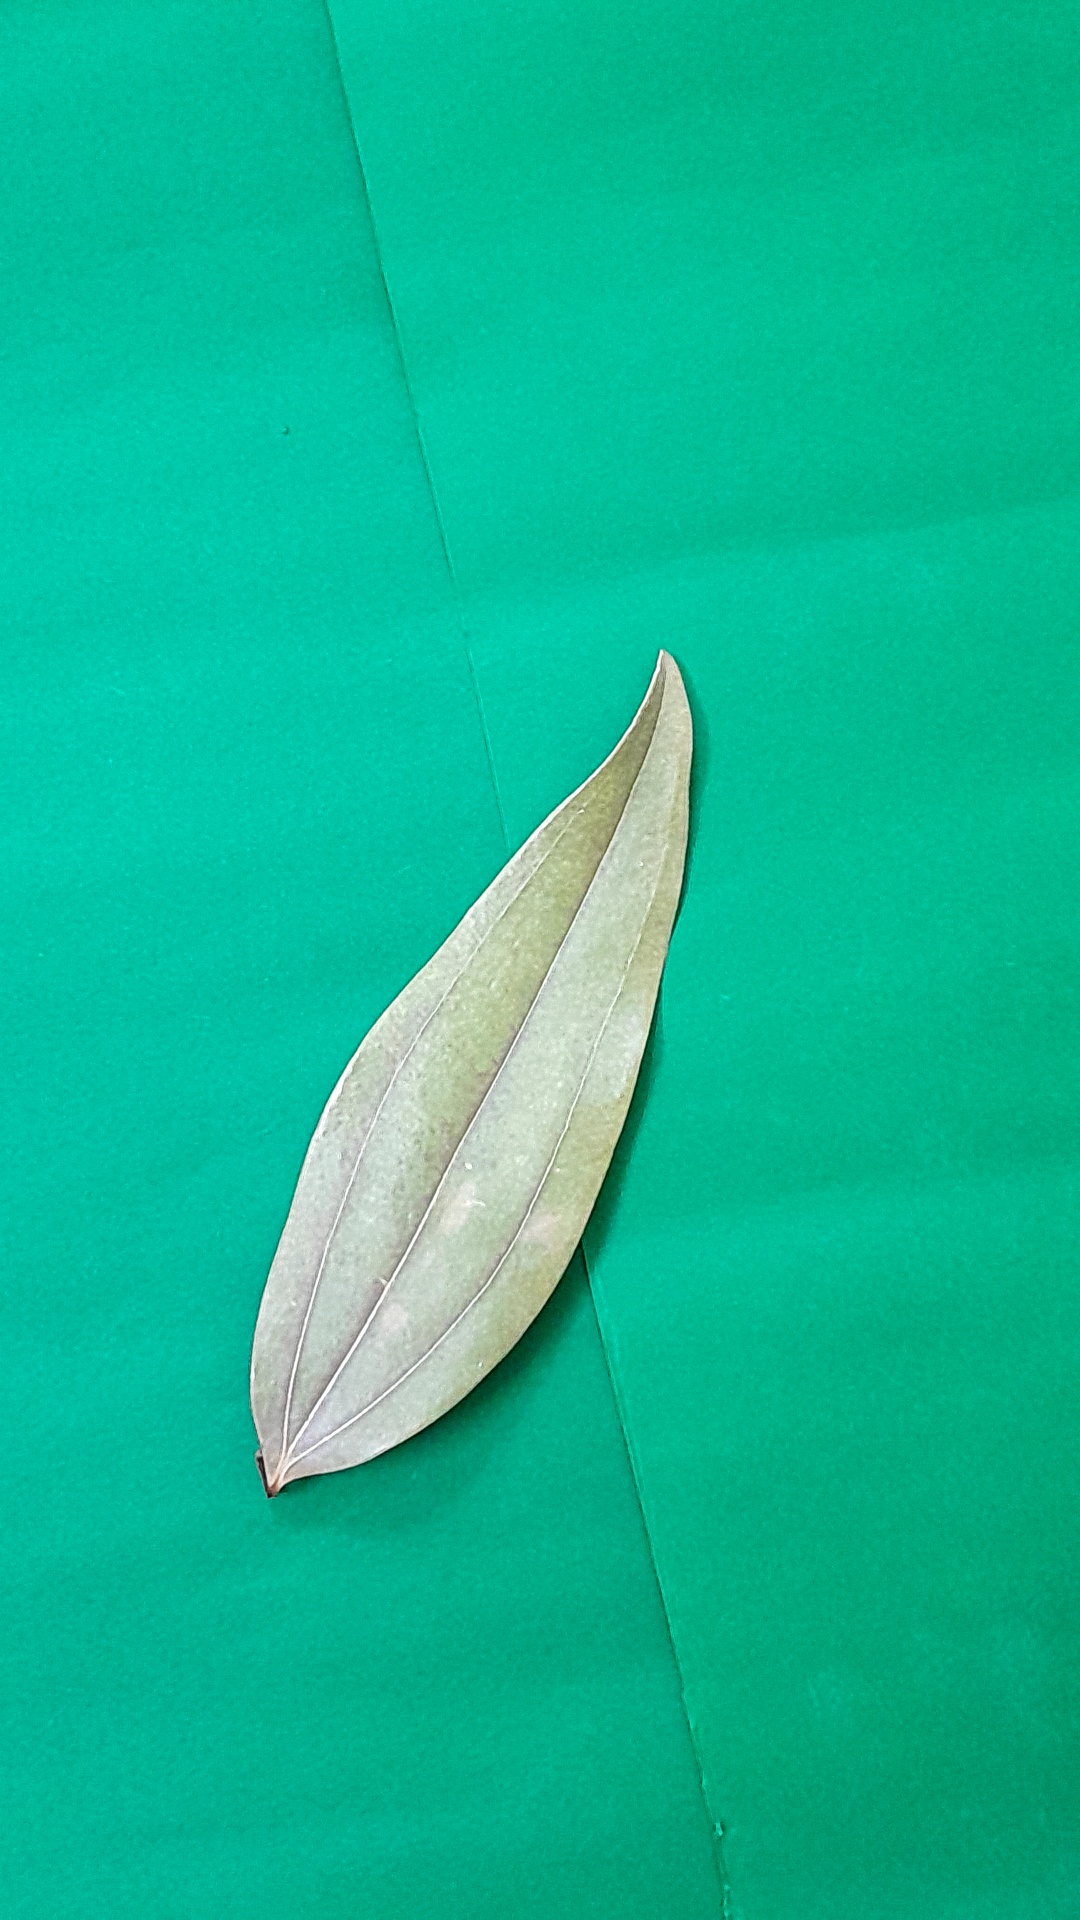
Label: Dry Leaf